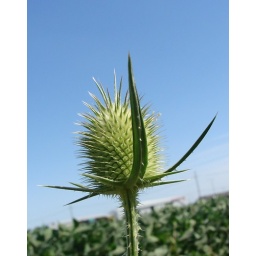
Green teasel fruit against the sky